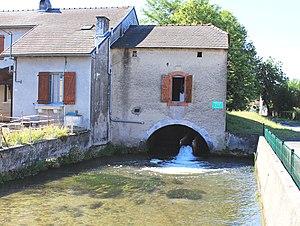
Moulin d'Aurensan (Hautes-Pyrénées)
Aurensan est une commune française située dans le département des Hautes-Pyrénées, en région Occitanie.
Cet article répertorie les moulins à eau existants dans le département français des Hautes-Pyrénées.